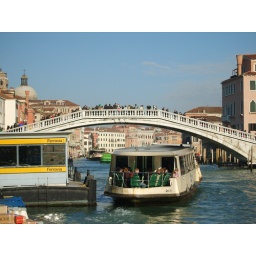
buses and bus stops like in England - but on water